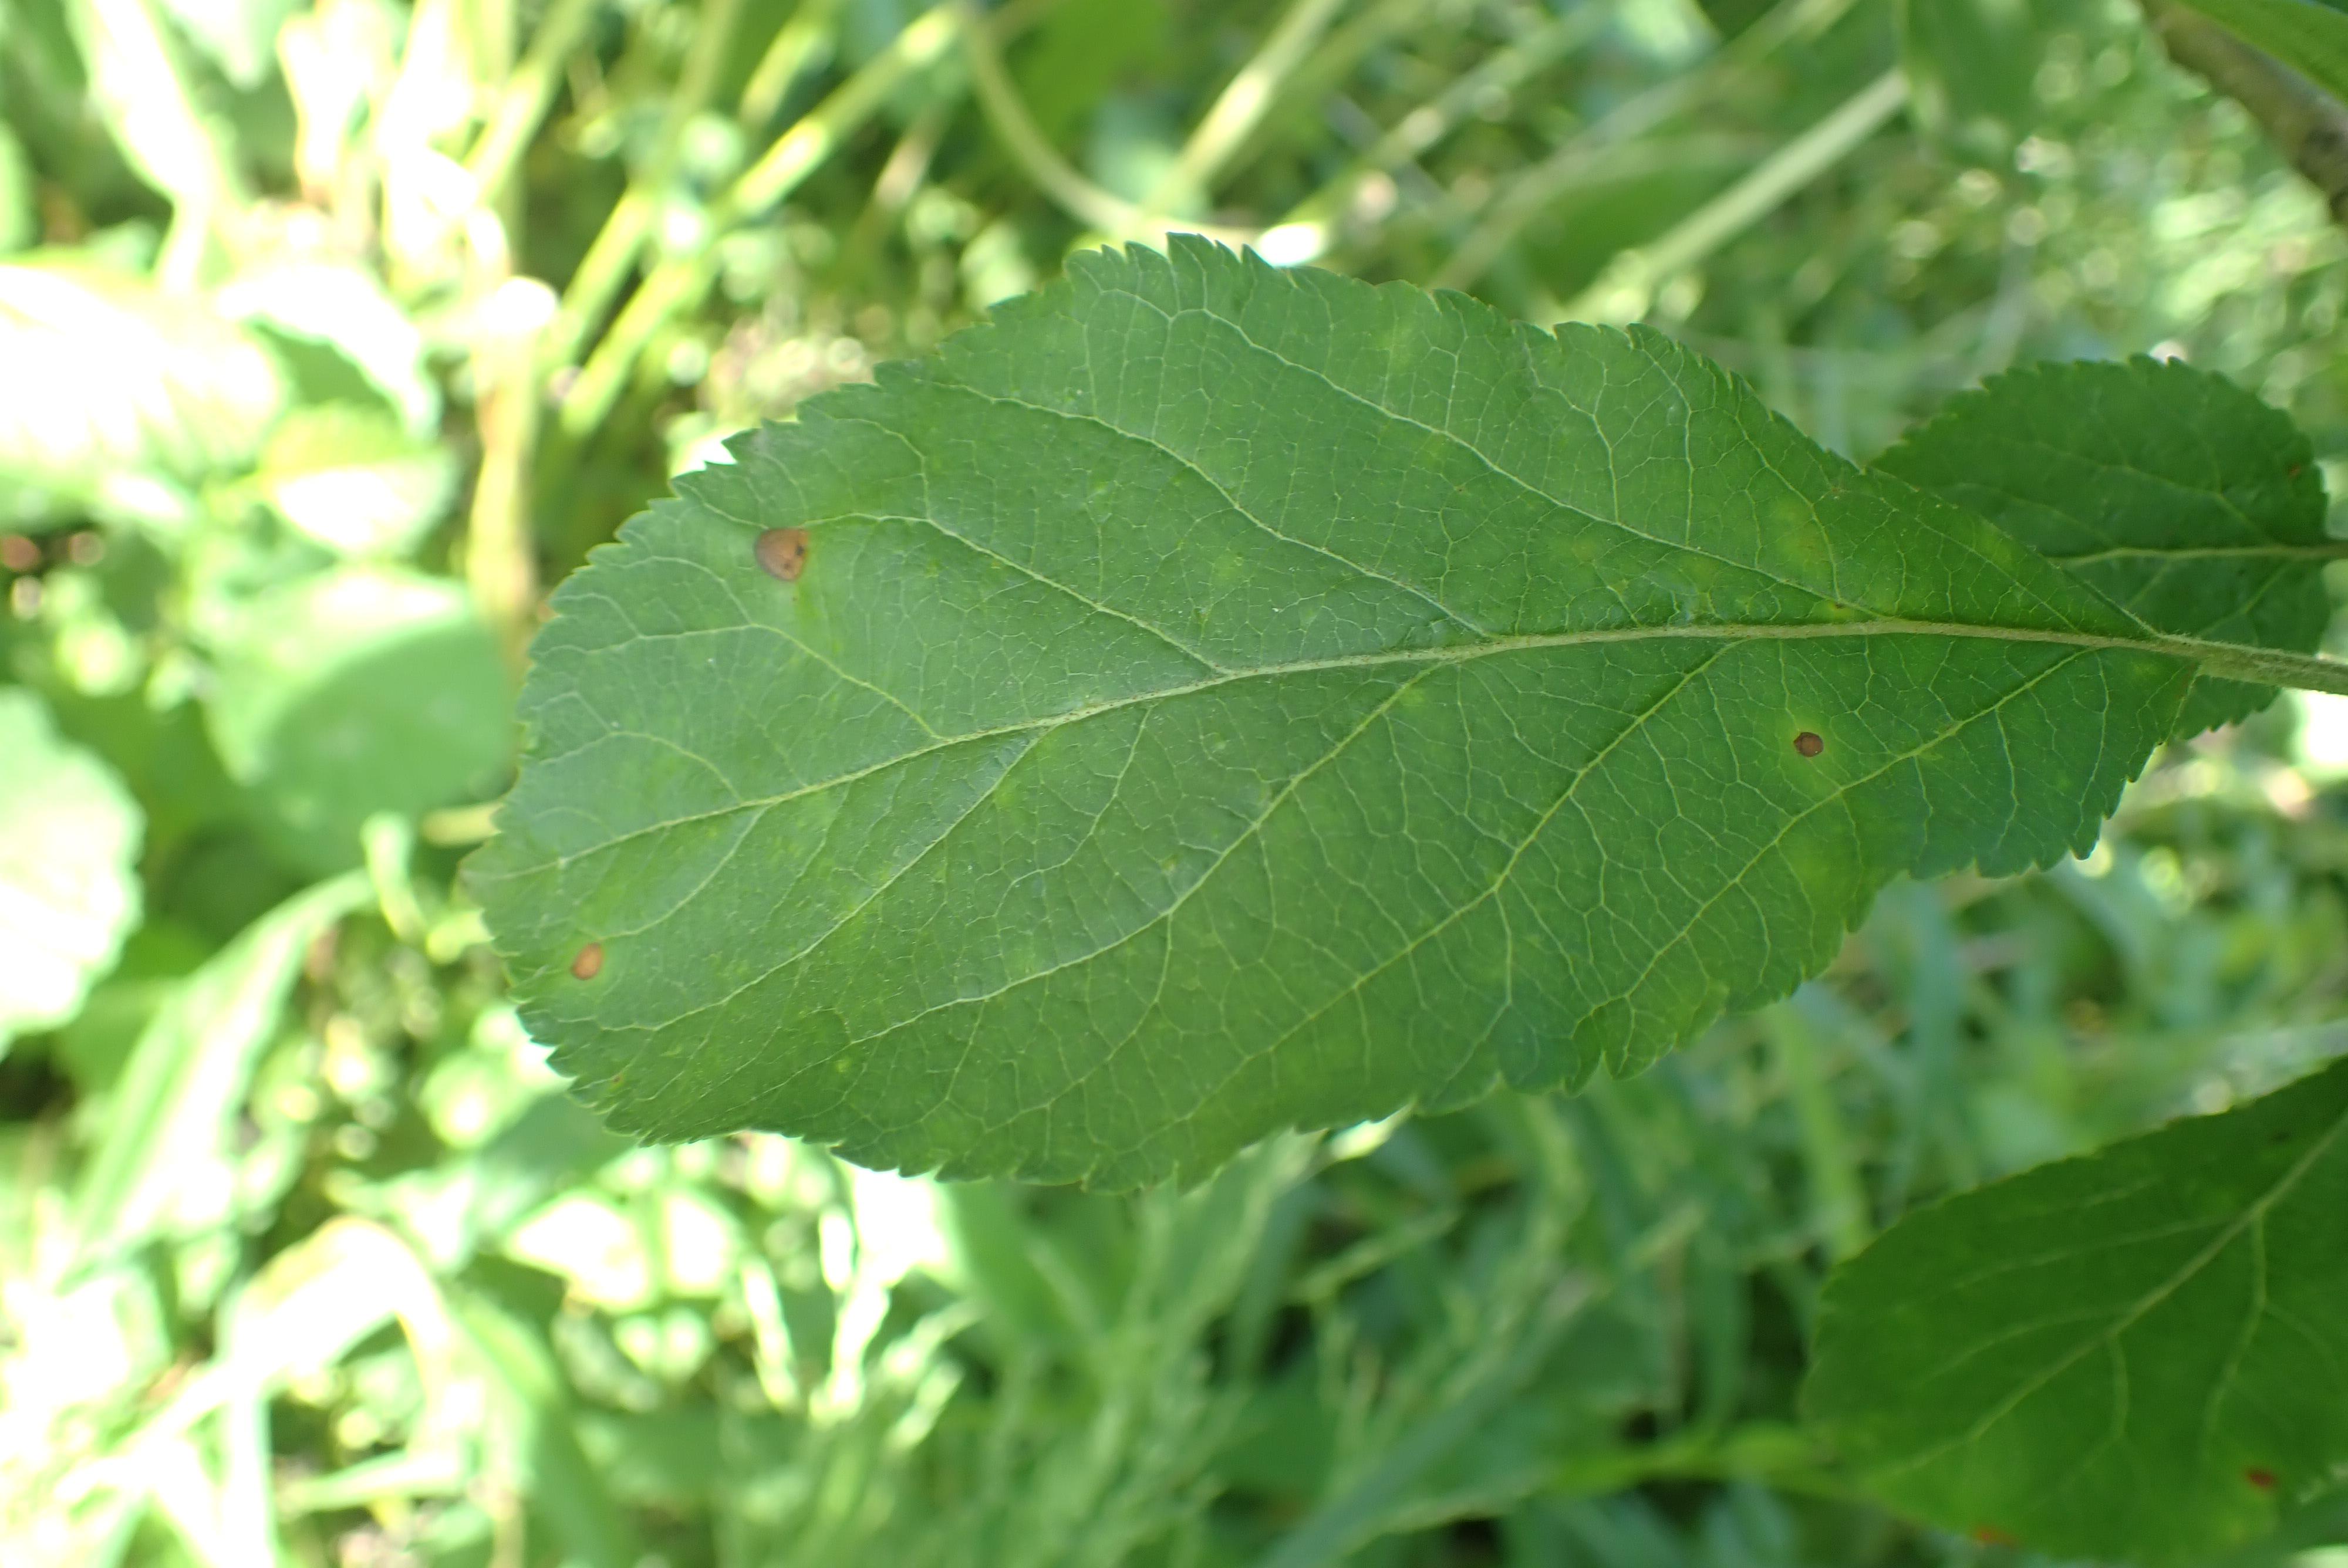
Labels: scab, frog_eye_leaf_spot